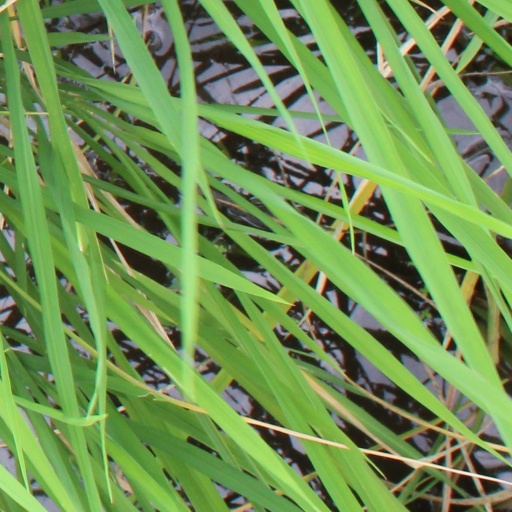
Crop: rice